Australian rules football in Queensland

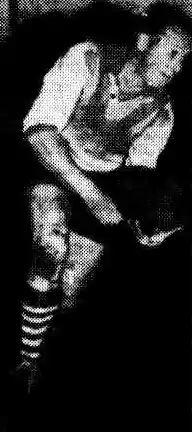
Queensland's first born and bred VFL/AFL footballer, Erwin Dornau in South Melbourne Football Club colours in 1952

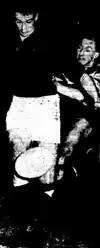
VFL star John Coleman kicks one of 13 goals under lights during a blockbuster match between Essendon and Geelong at the Brisbane Exhibition Ground in 1952

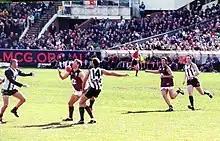
Brisbane Lions playing in Melbourne wearing the 1968 to 1973 Fitzroy jumper for the 2003 heritage round

In August 1927 at a meeting of the Australian National Football Council it was decided that each of the state leagues were to include the words 'Australian National' in their names. Accordingly, the QFL was renamed the Queensland Australian National Football League (QANFL) and football continued a steady growth in Brisbane.